Walkie-talkie

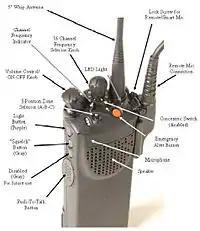
A modern Project 25 capable professional walkie-talkie

Following World War II, Raytheon developed the SCR-536's military replacement, the AN/PRC-6. The AN/PRC-6 circuit used 13 vacuum tubes (receiver and transmitter); a second set of thirteen tubes was supplied with the unit as running spares. The unit was factory set with one crystal which could be changed to a different frequency in the field by replacing the crystal and re-tuning the unit. It used a 24-inch whip antenna. There was an optional handset that could be connected to the AN/PRC-6 by a 5-foot cable. An adjustable strap was provided for carrying and support while operating.